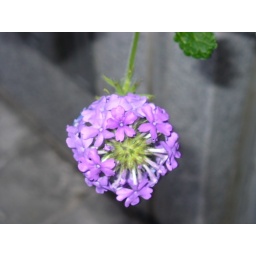
In downtown raleigh, in one of the many pots they got in the middle of the road now!